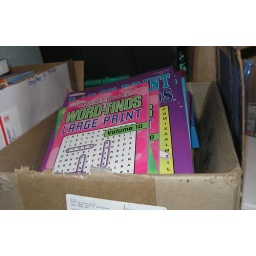
Puzzle books in the kit area waiting to go into bags